57th Rescue Squadron

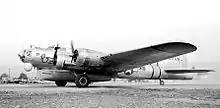
Air Rescue Service SB-17H

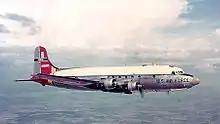
Air Rescue Service SC-54D in flight

The squadron was first activated at Lajes Field in the Azores in November 1952 as the 57th Air Rescue Squadron in a reorganization of Air Rescue Service. The 7th Air Rescue Squadron at Wheelus Field, Libya was expanded into a group and each of its remotely stationed lettered flights was replaced by a new squadron. The 57th replaced Flight B of the 7th Squadron and assumed its personnel and equipment. The squadron mission was to intercept aircraft in distress while crossing the Atlantic and to escort them back to Lajes Field. The 57th also provided search and rescue for both downed aircraft and for ships.